Noordwijk

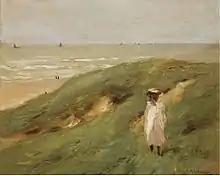
Max Liebermann (1906): Dune near Noordwijk with child.

Public figures who lived in Noordwijk or sought recovery were Thomas Mann, Maria Montessori (buried in Noordwijk) among others, the entrepreneur Alfred Heineken, ex-Empress Soraya, the poet Henriette Roland Holst, the psychoanalyst Sigmund Freud, the writer Stefan George, the pianist Pia Beck, the tenor Jacques Urlus, the writer Margriet de Moor as well as painters and artists such as Marinus Gidding, Gerard van der Laan, Max Liebermann, Daniël Noteboom, Jan Hillebrand Wijsmuller and known film actors.